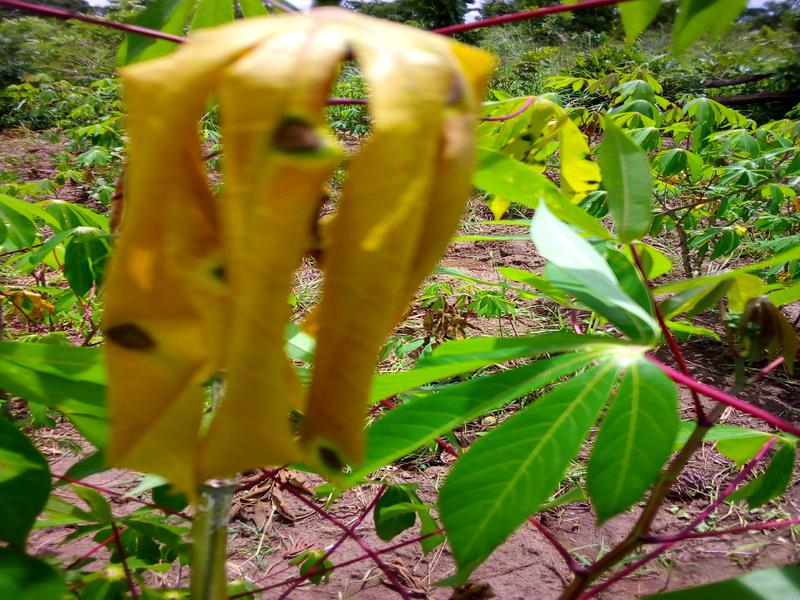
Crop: cassava
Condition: healthy